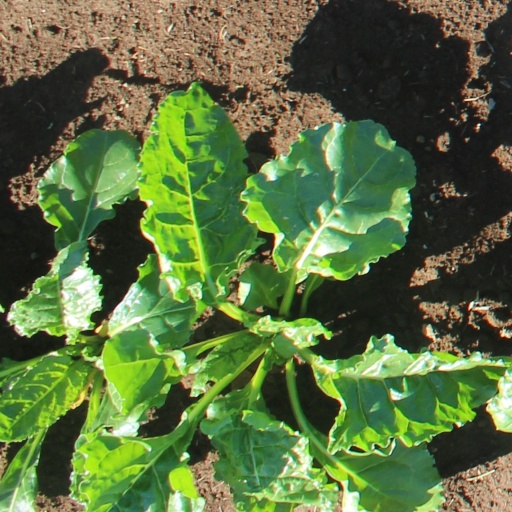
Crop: sugar beet